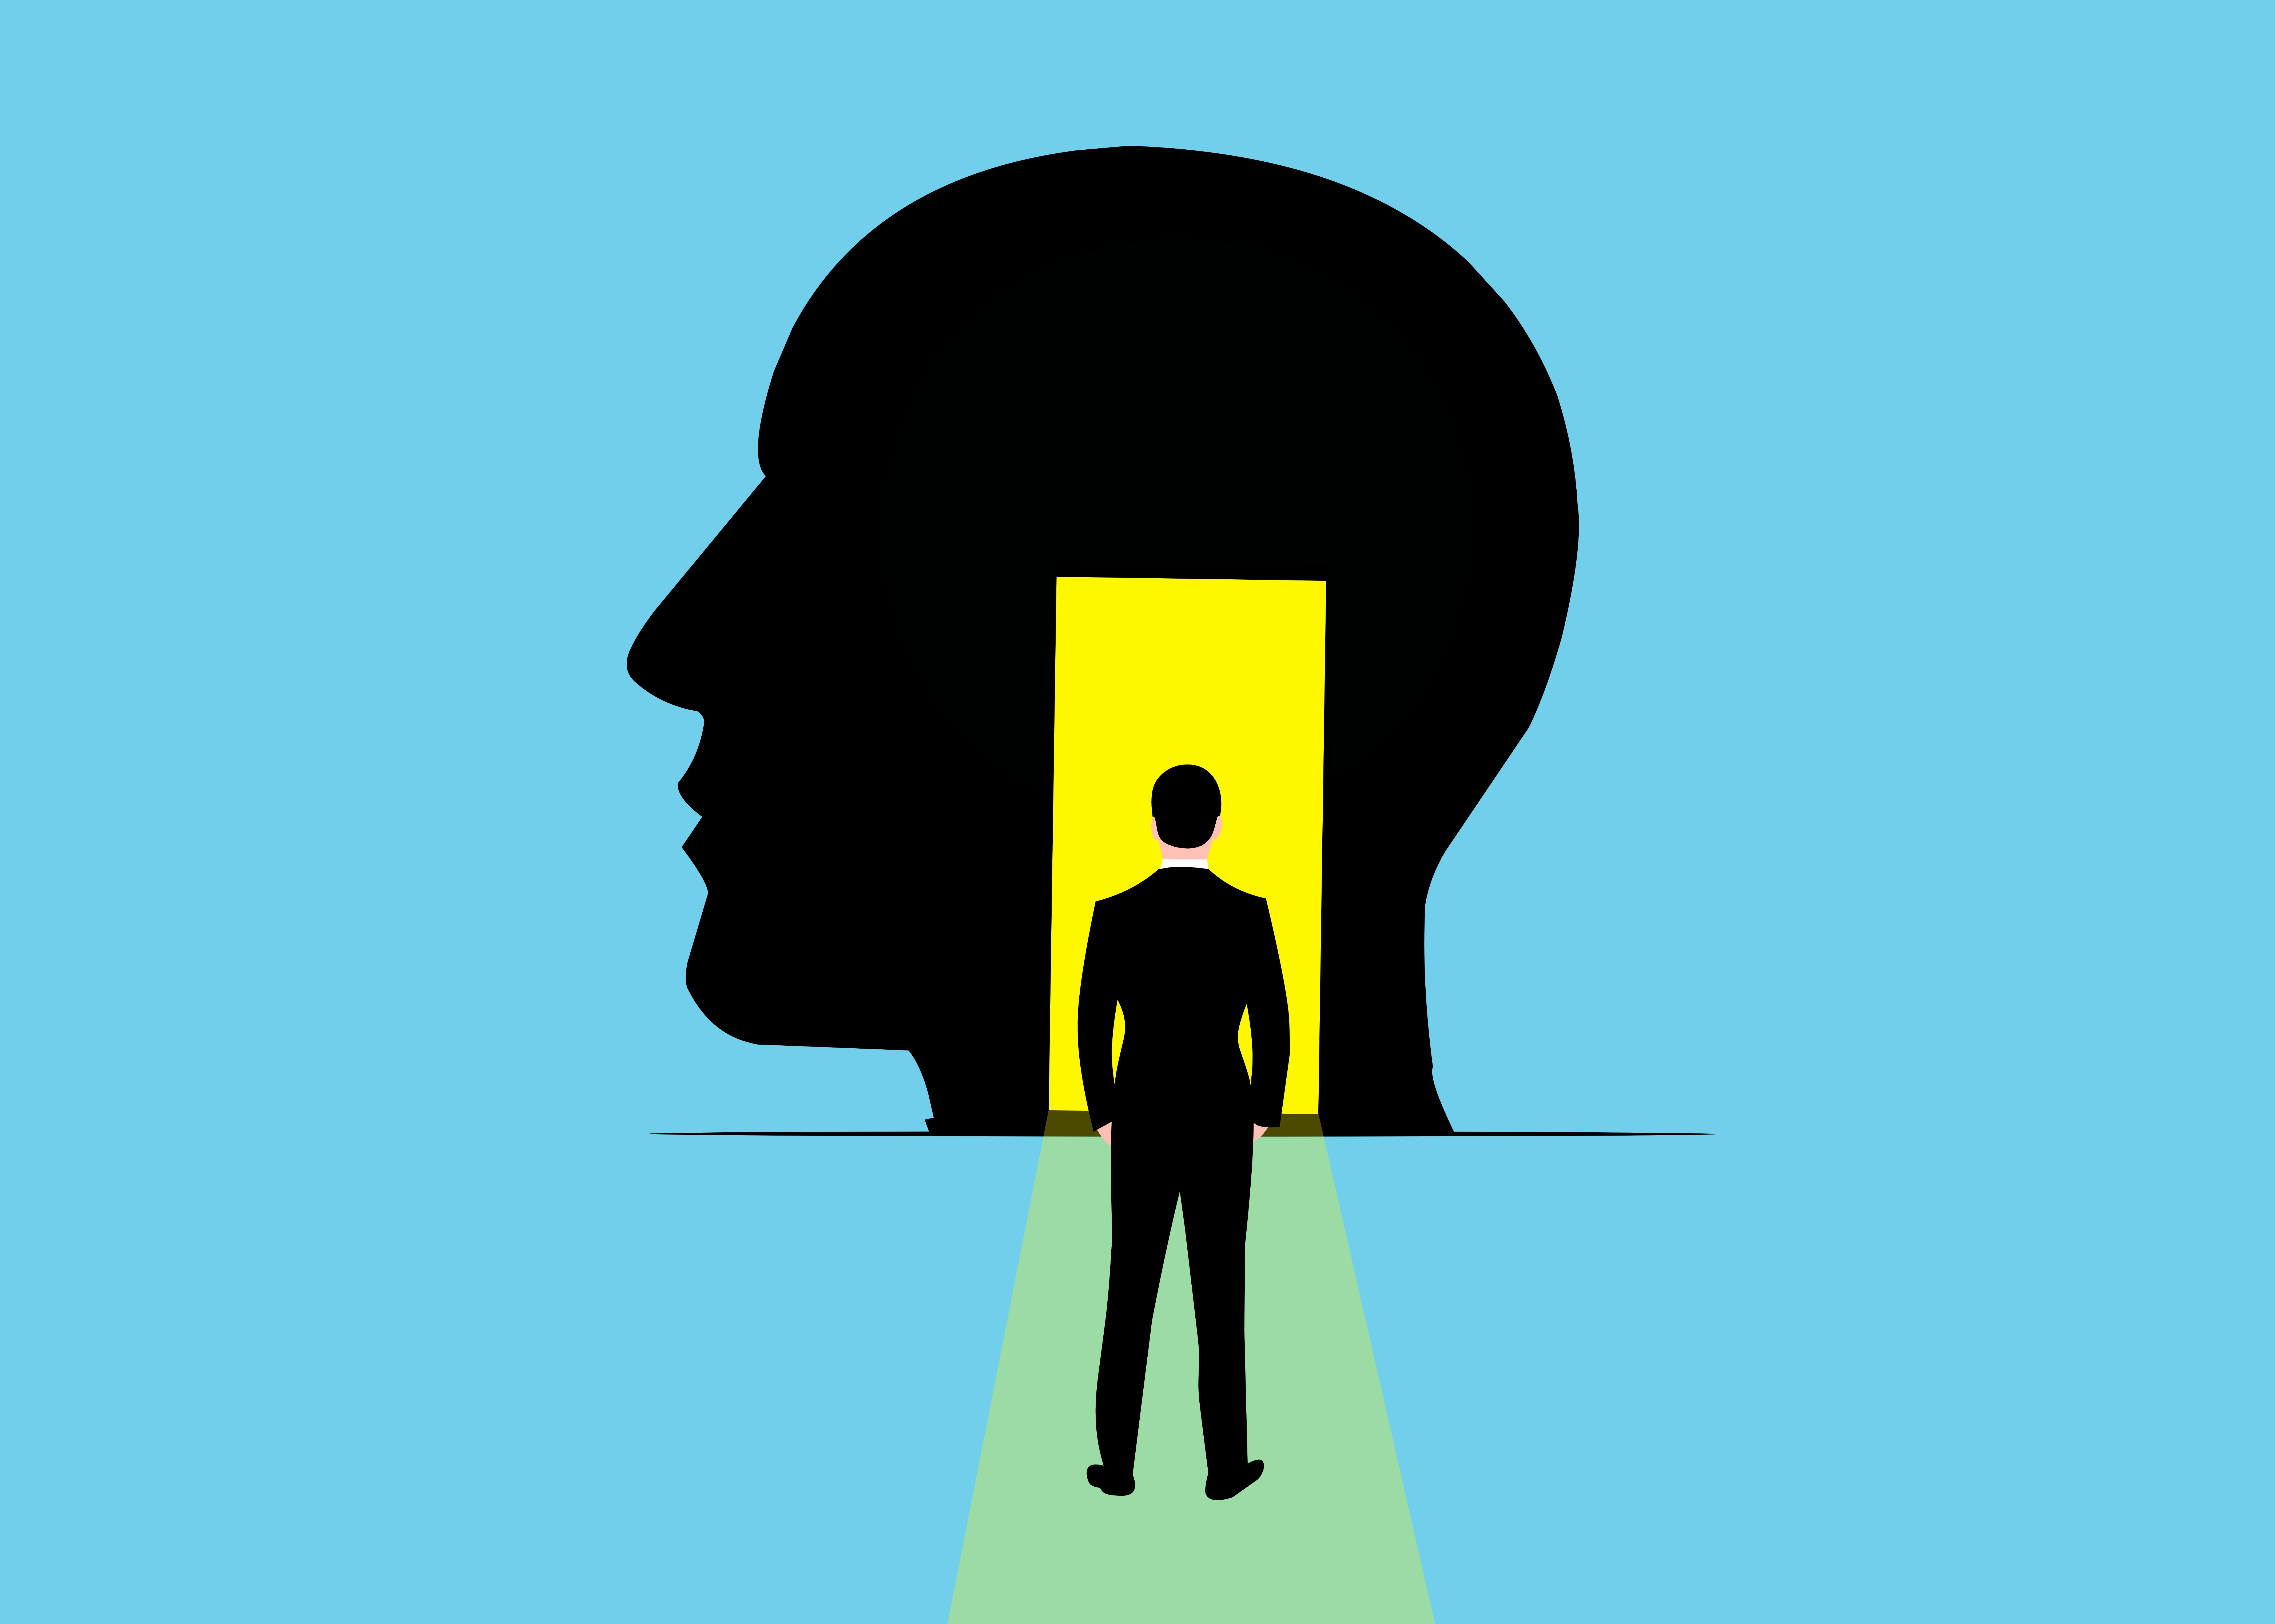
brain, mind, door, thinking, psychology, thought, head, knowledge, information, person, intelligence, cartoon, subconscious, hairstyle, art, gesture, font, t shirt, illustration, electric blue, graphics, shadow, silhouette, rectangle, drawing, visual arts, graphic design, symbol, audio equipment, animation, stencil, logo, clip art, fictional character